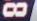
Number: 8